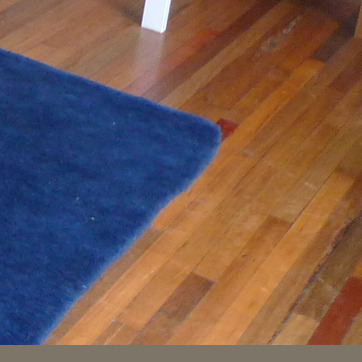
Material: carpet